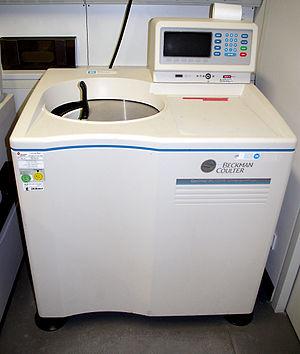
L’ultracentrifugation est une méthode de centrifugation dont le but est de séparer des particules très fines dispersées dans un liquide de densité pratiquement égale. Pour que cette séparation ait lieu, la vitesse de rotation de la centrifugeuse doit dépasser les 15 000 tours par minute.